Paul Sample (artist)

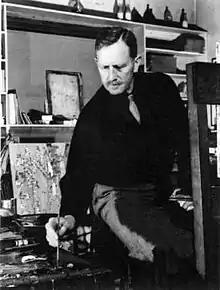
Paul Sample at work in his studio

Paul Starrett Sample (September 14, 1896 – February 26, 1974) was an American artist who portrayed life in New England in the middle of the 20th Century with a style that showed elements of "Social Realism and Regionalism."